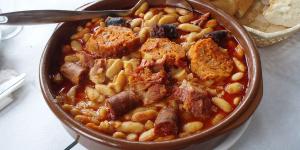
fabada asturiana de la abuela